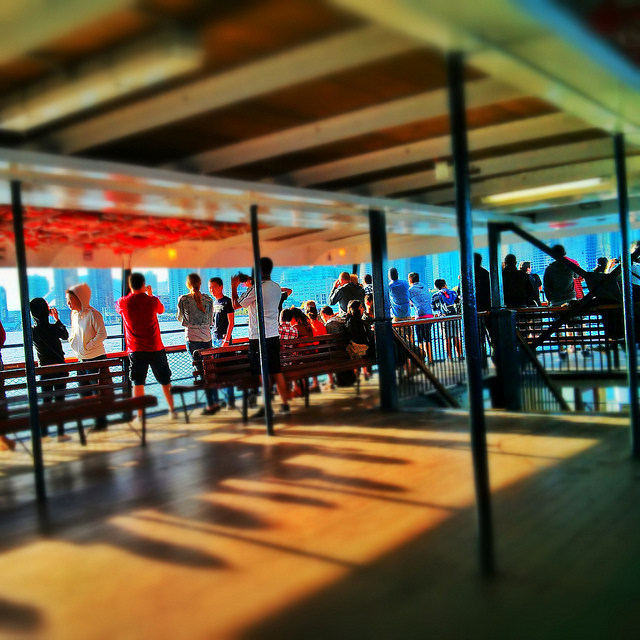
a boat crowded with people tours the bay of the city

People stand on the railing of a boat traveling on water outside a city.